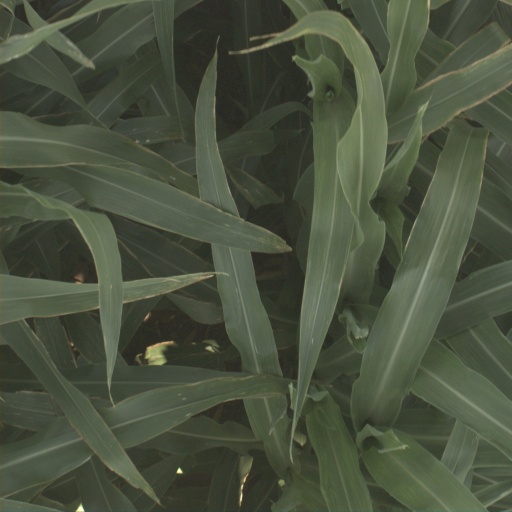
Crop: sorghum